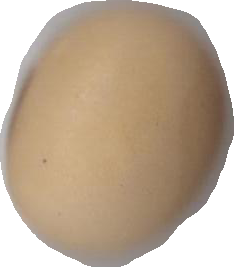
Variety: Anjasmoro